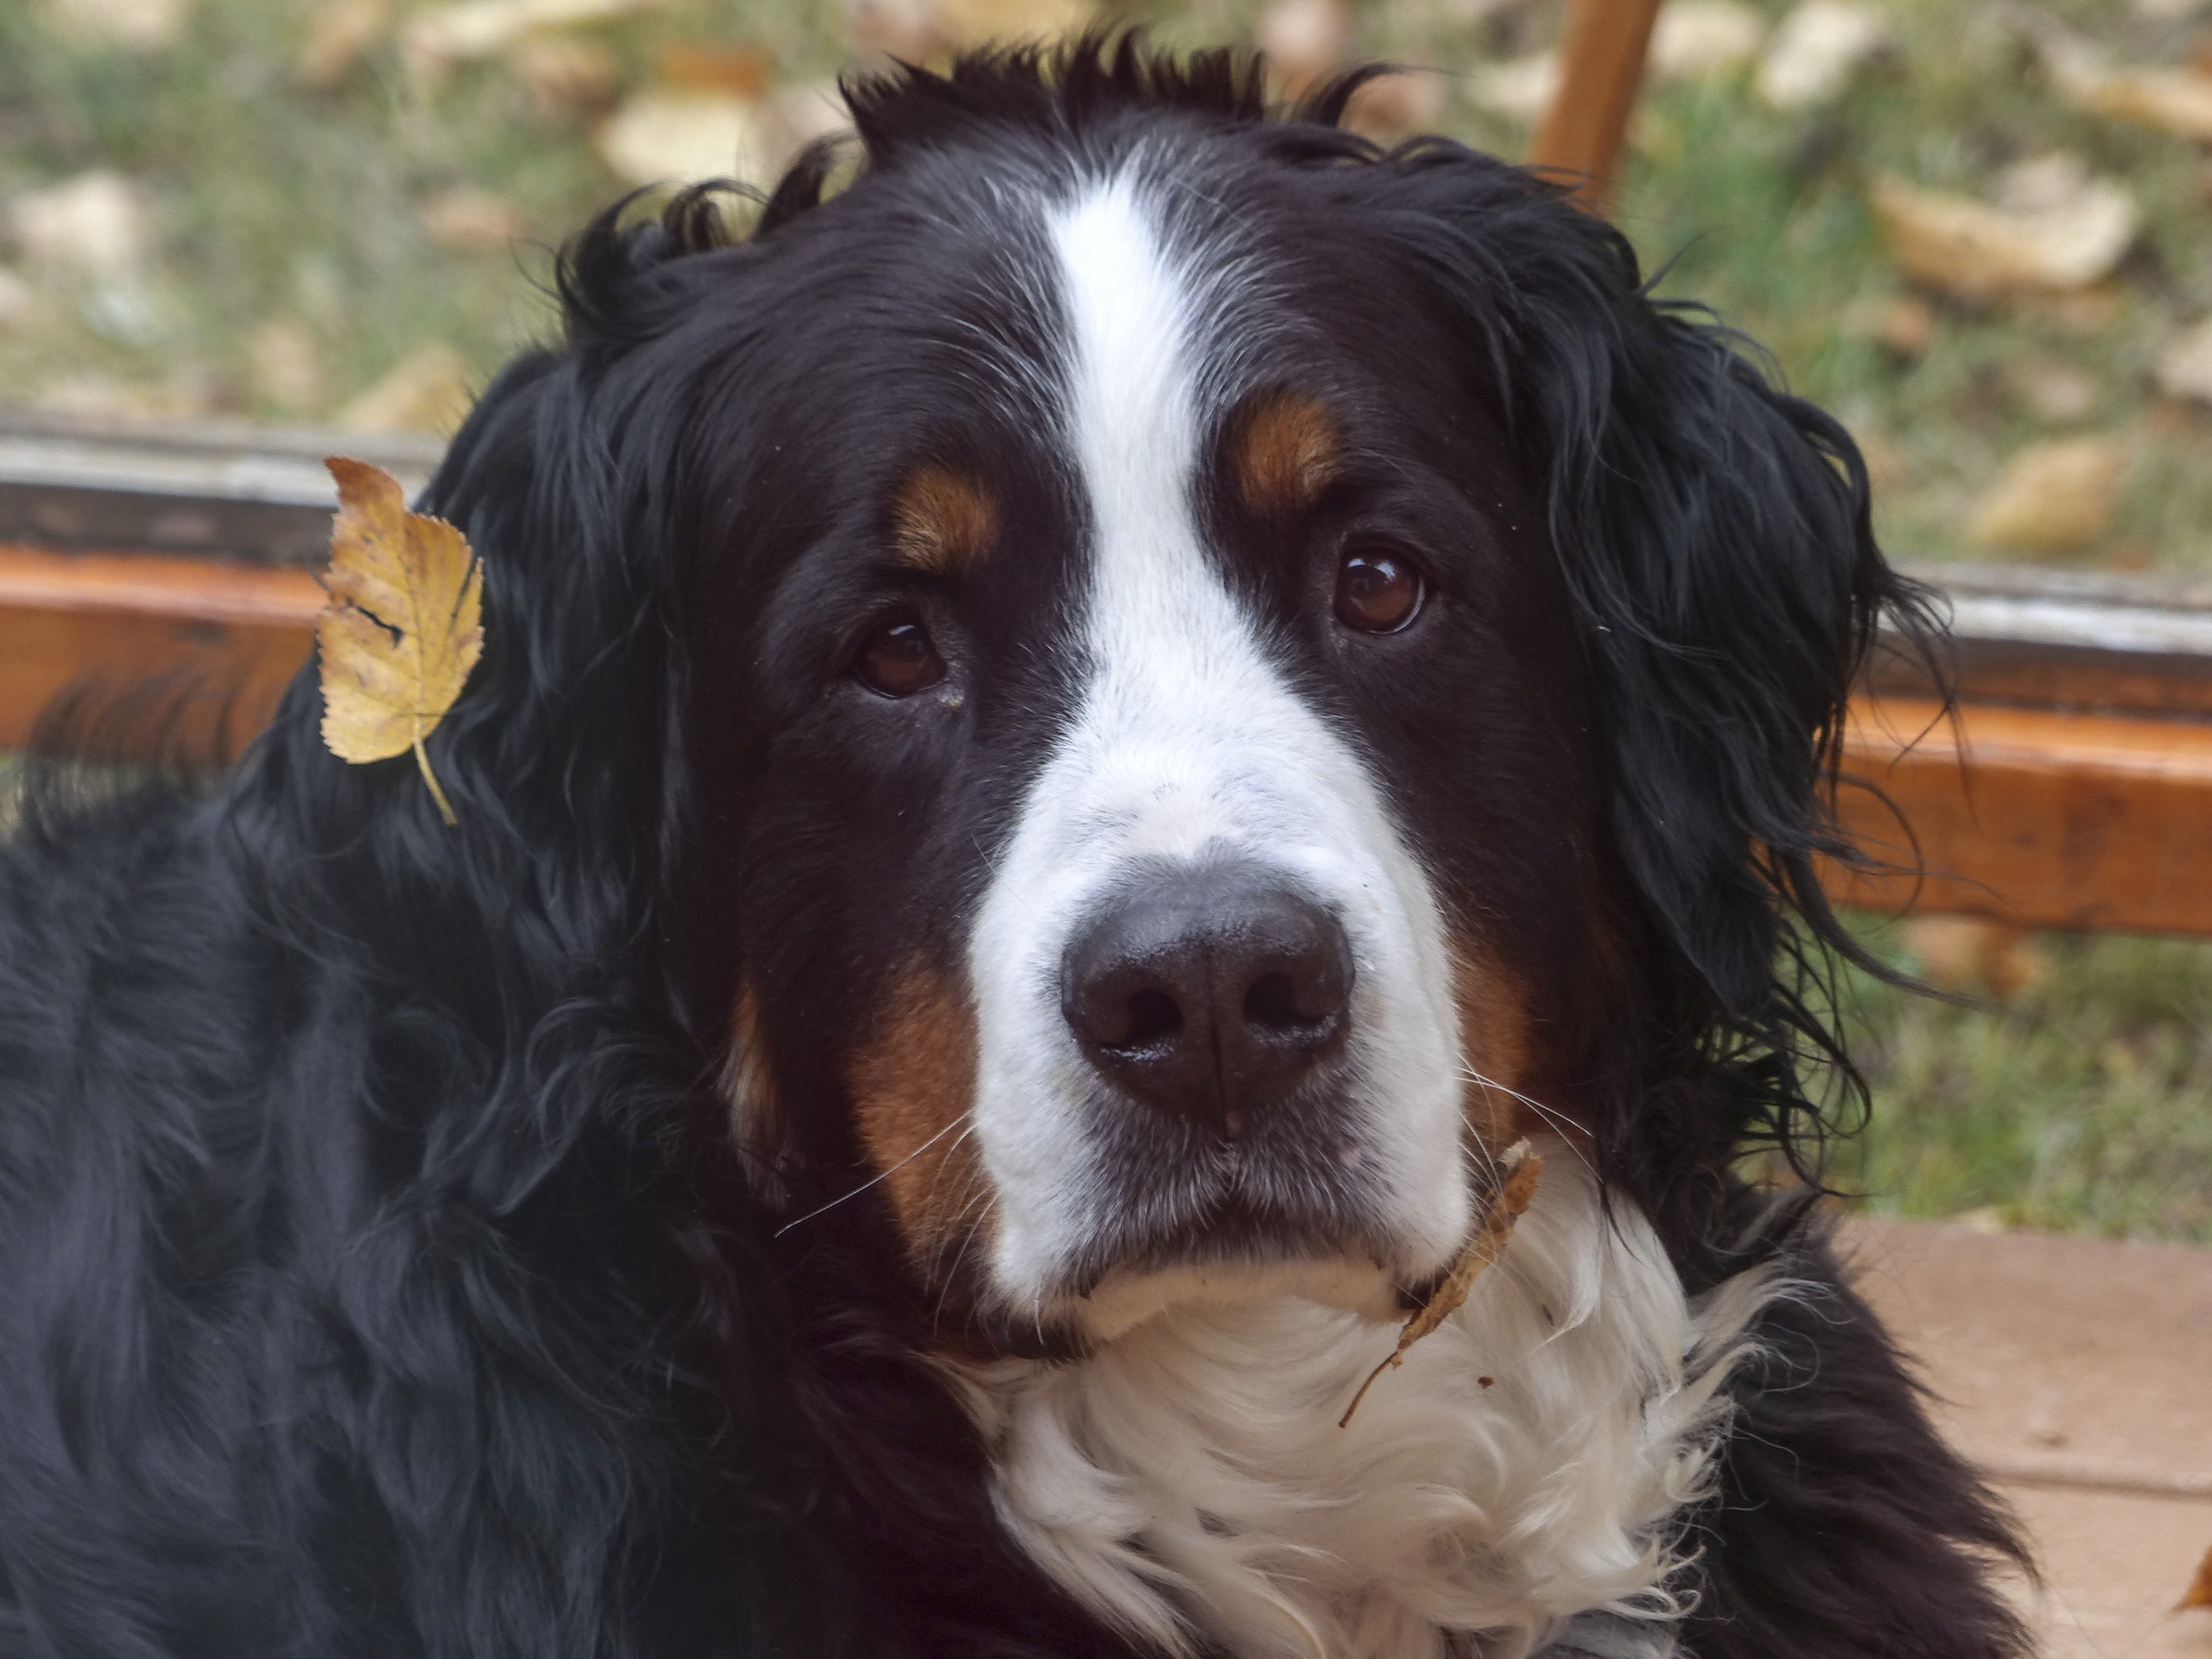
dog, animal, cute, canine, pet, portrait, autumn, mammal, season, leaves, head, vertebrate, fall colors, dog breed, golden autumn, australian shepherd, bernese mountain dog, entlebucher mountain dog, setter, dog like mammal, carnivoran, miniature australian shepherd, greater swiss mountain dog, appenzeller sennenhund, three colored